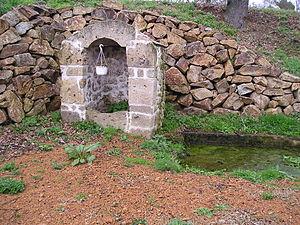
Fontaine des gouttes, Pressignac, Charente, France.
Pressignac est une commune du sud-ouest de la France, située dans le département de la Charente. Le village se situe en Charente limousine, sur les premiers contreforts du Massif central et il est limitrophe de la Haute-Vienne.